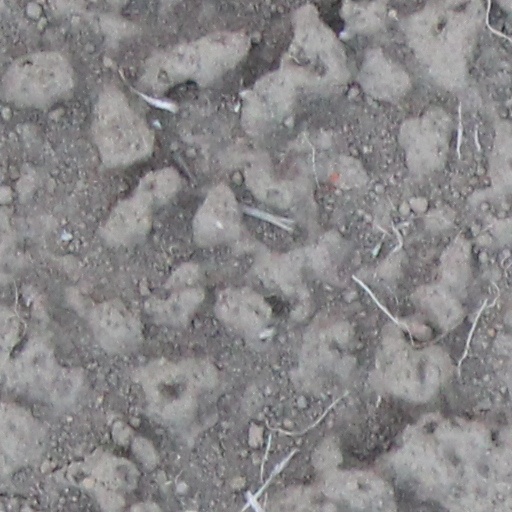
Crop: wheat